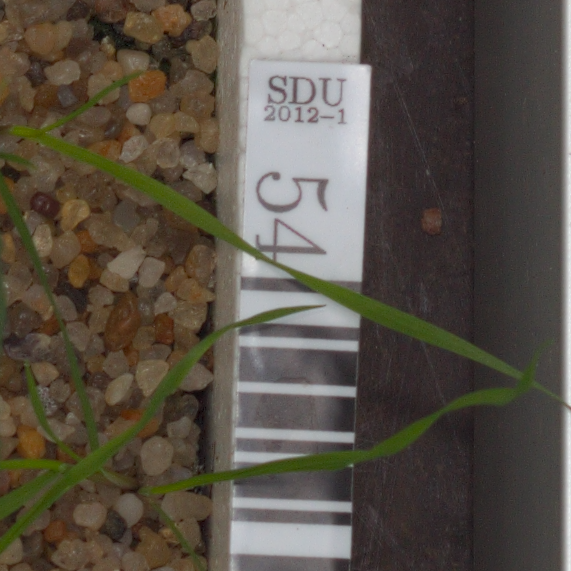
Label: loose_silkybent